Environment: real
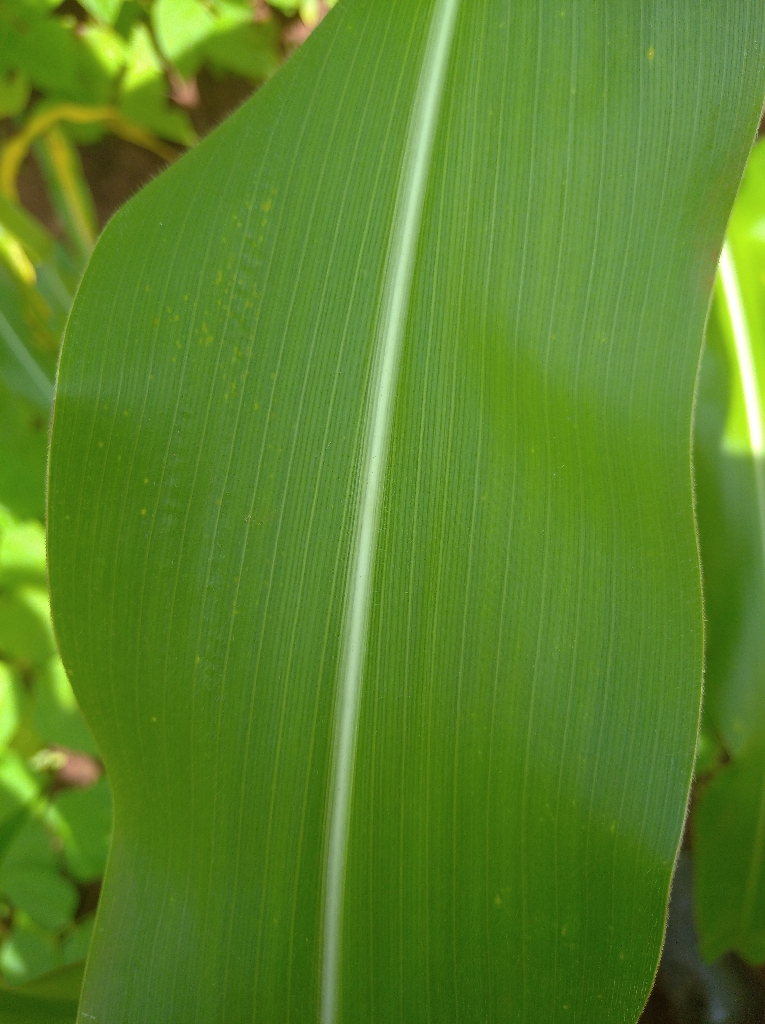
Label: healthy